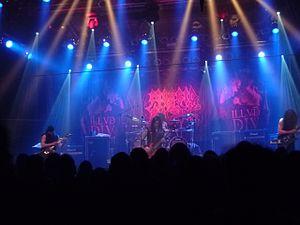
Morbid Angel est un groupe de death metal américain originaire de Tampa, Floride. Le périodique musical britannique Terrorizer classe leur premier album, Altars of Madness en 1989, à la première place de son « Top 40 des meilleurs albums de death ». Decibel Magazine classe également le guitariste Trey Azagthoth à la première place des « meilleurs guitaristes de death metal ». Les chansons du groupe sont complexes dans leur arrangement musical, mené par Azagthoth et le batteur Pete Sandoval, également membre du groupe de grindcore Terrorizer. Selon Nielsen SoundScan, Morbid Angel est le troisième groupe de death metal le plus rentable aux États-Unis, avec des ventes surpassant les 445 000 exemplaires. Leur troisième album, Covenant, est l'album de death metal le mieux vendu de la période Soundscan, avec plus de 150 000 exemplaires écoulés. Le groupe a la particularité de nommer chacun de ses albums en suivant l'ordre alphabétique.